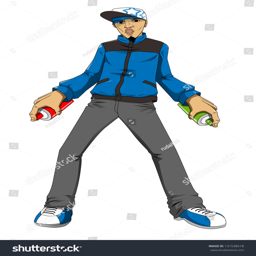
cartoon illustration of a male figure holding a spray can ready to draw graffiti